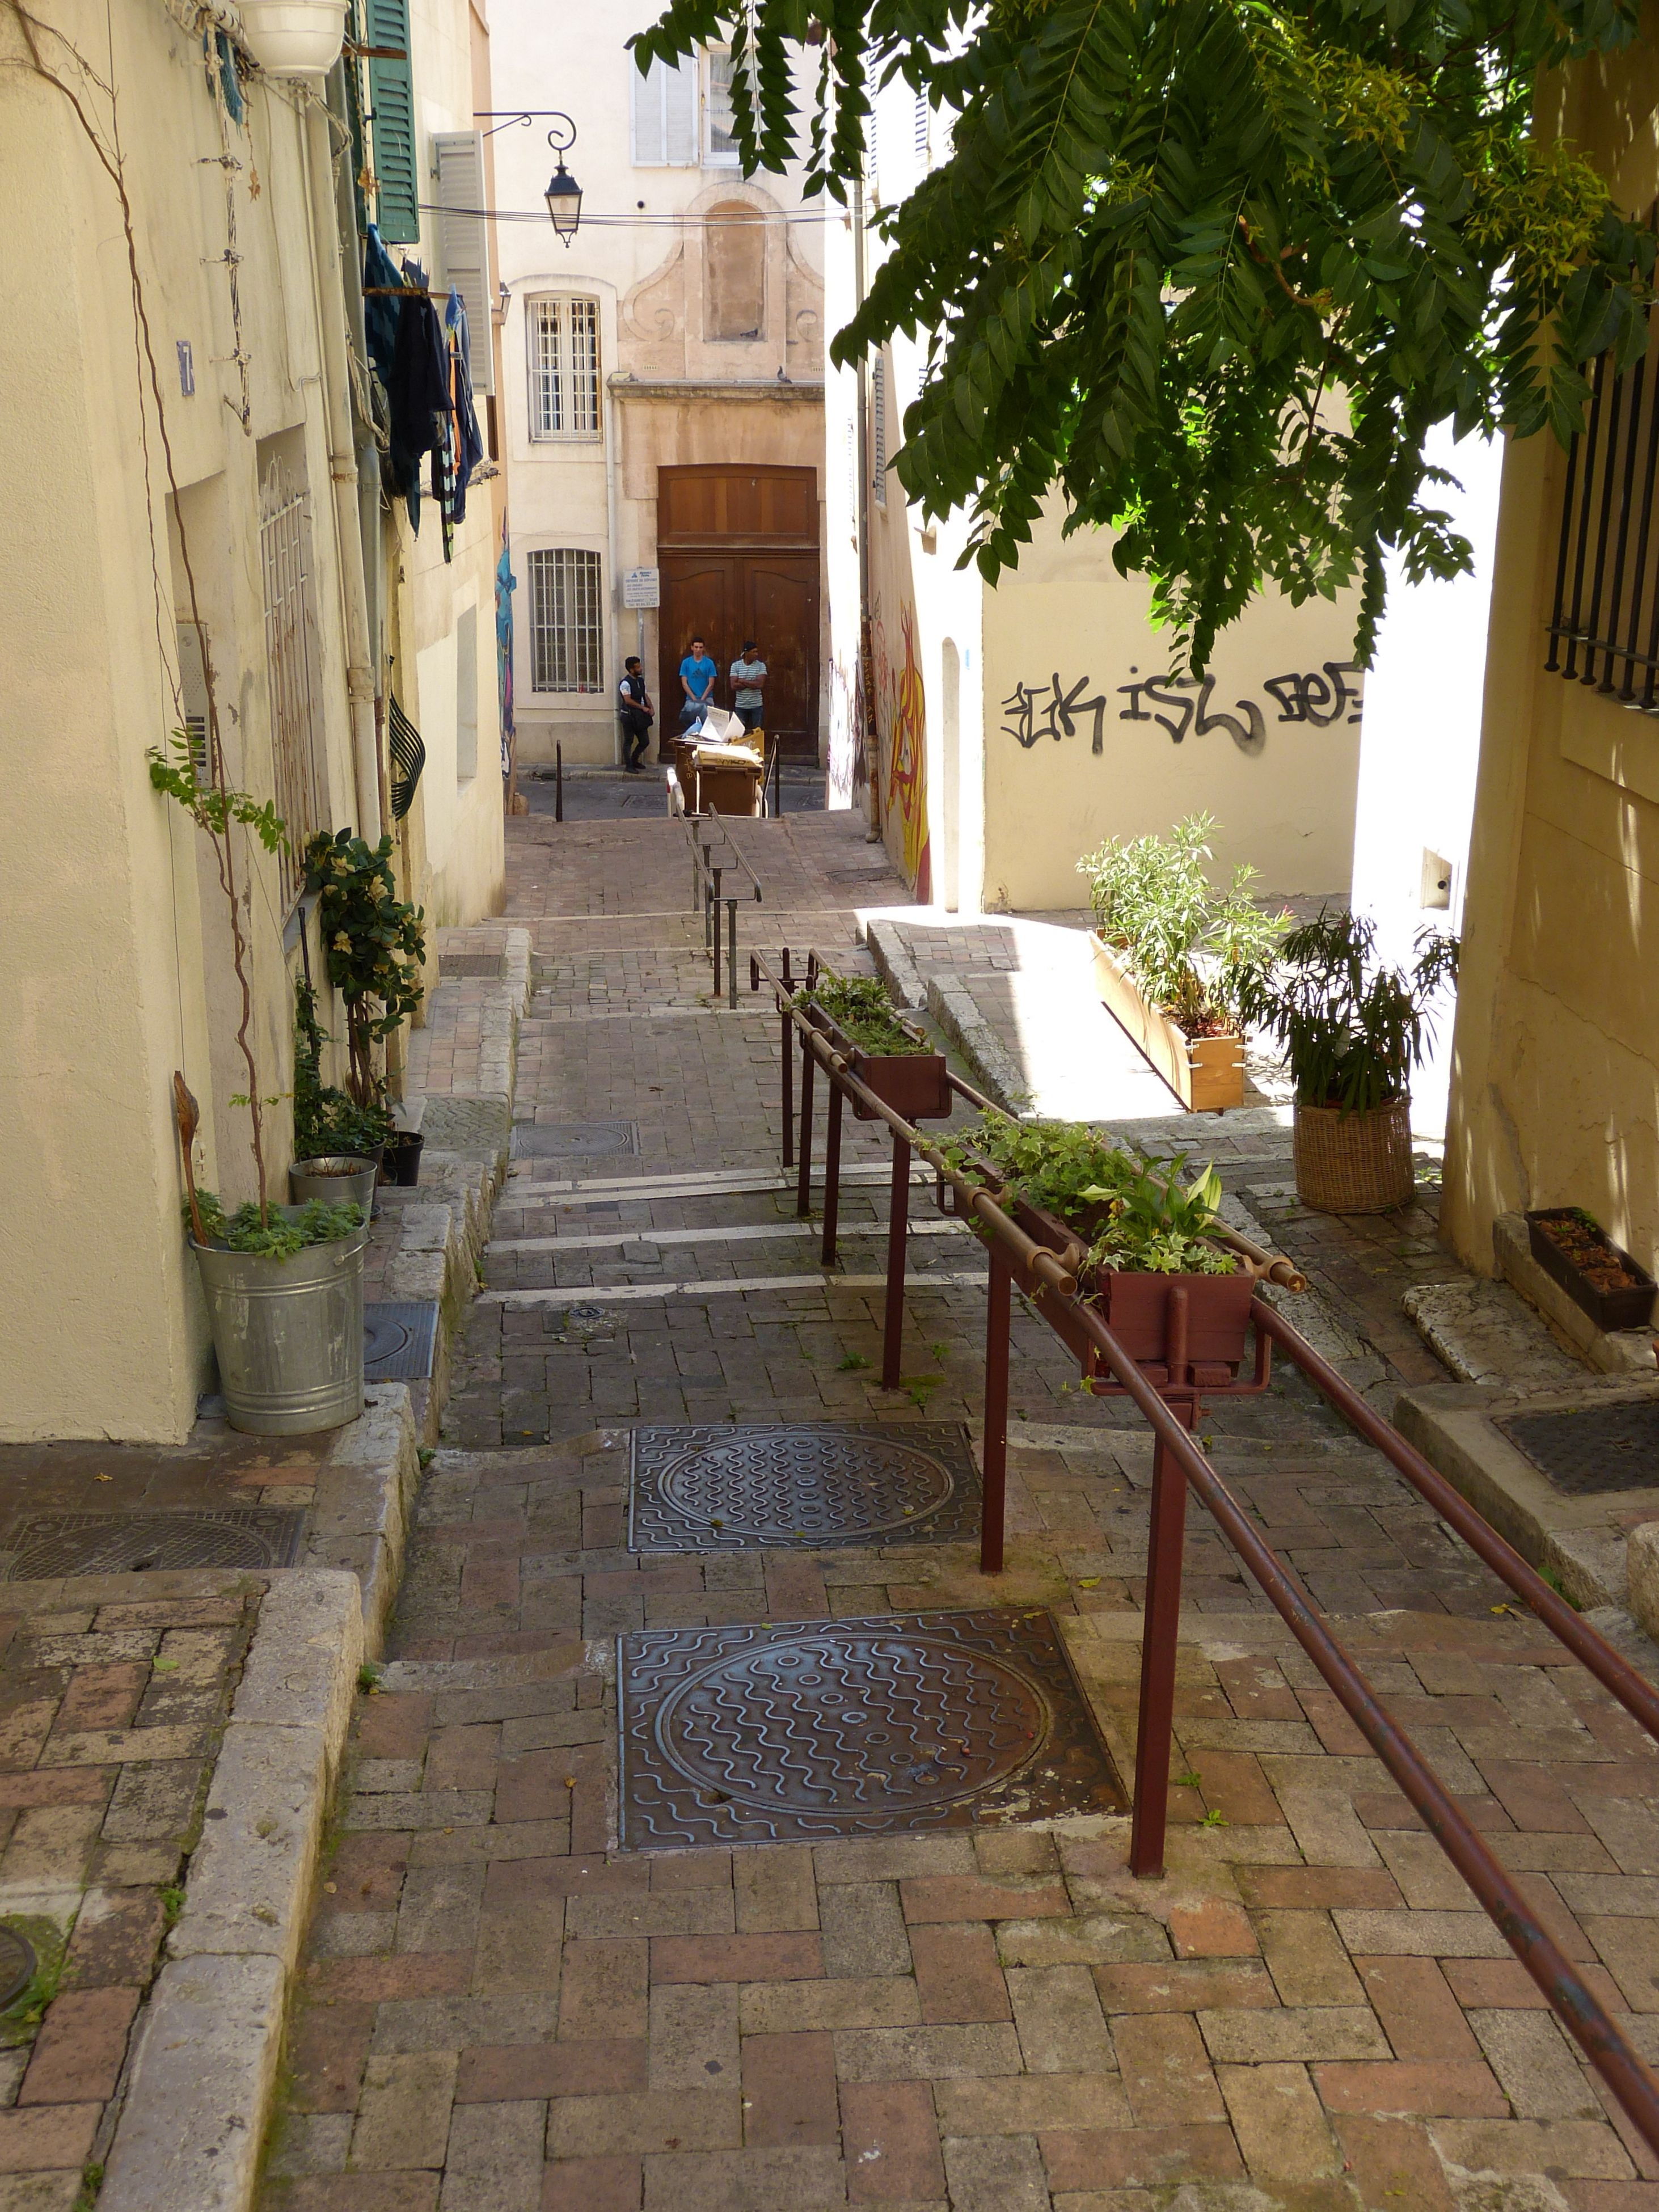
road, street, sidewalk, town, building, alley, city, walkway, france, mediterranean, steep, old town, courtyard, stairs, infrastructure, estate, marseille, historically, neighbourhood, south of france, flooring, historic old town, bowever, road surface